Charles S. Kilburn

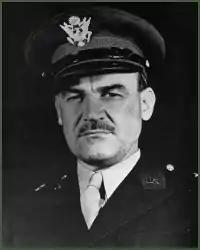

Charles S. Kilburn (January 2, 1895 – December 28, 1978) was a career officer in the United States Army who attained the rank of brigadier general and was most notable for his World War II command of the 11th Armored Division from 1944 to 1945.